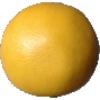
Label: Grapefruit White 1